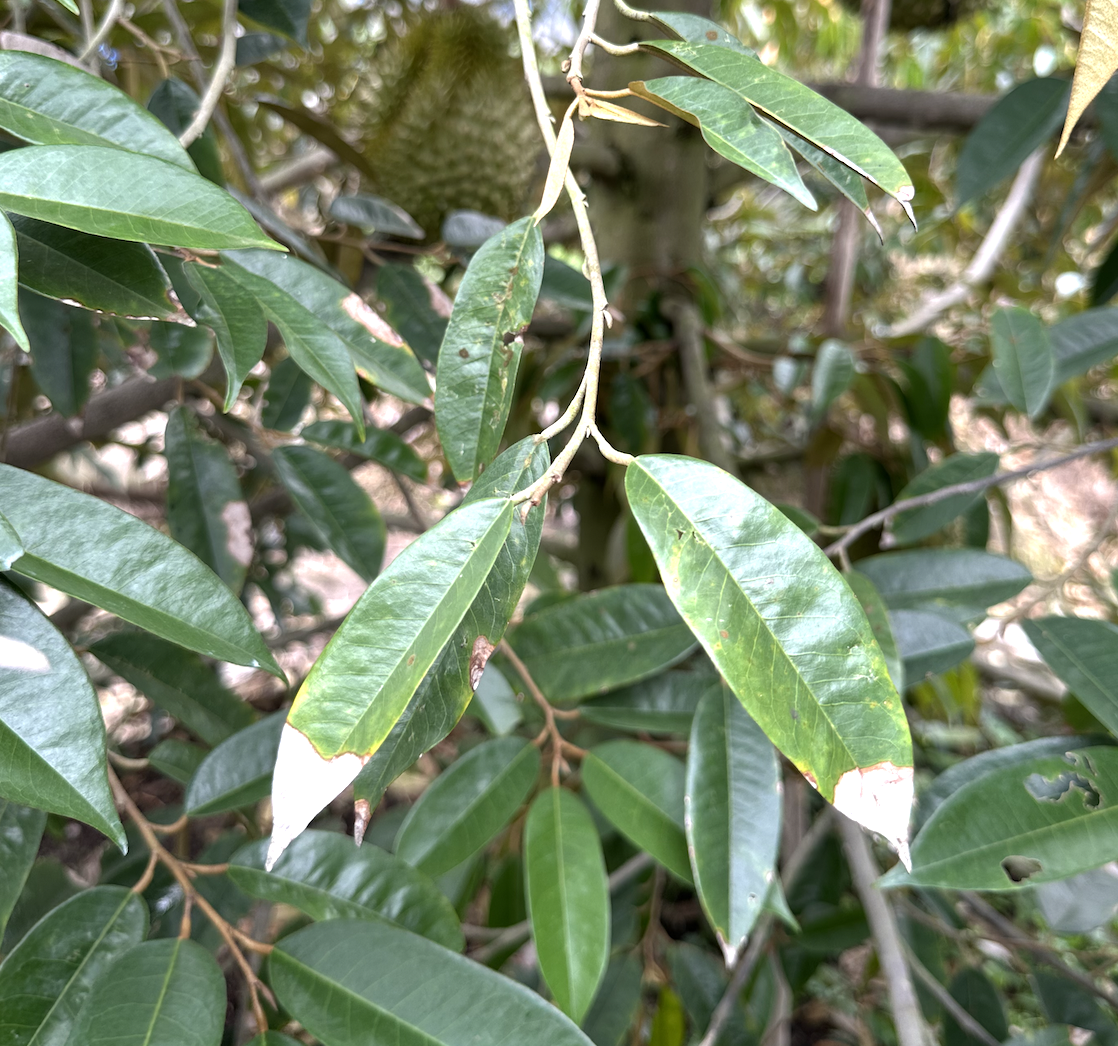
Label: anthracnose_disease